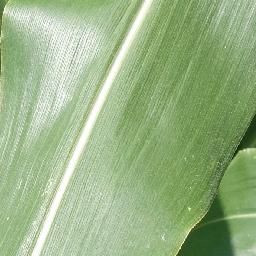
Label: Corn_(Maize)___Healthy